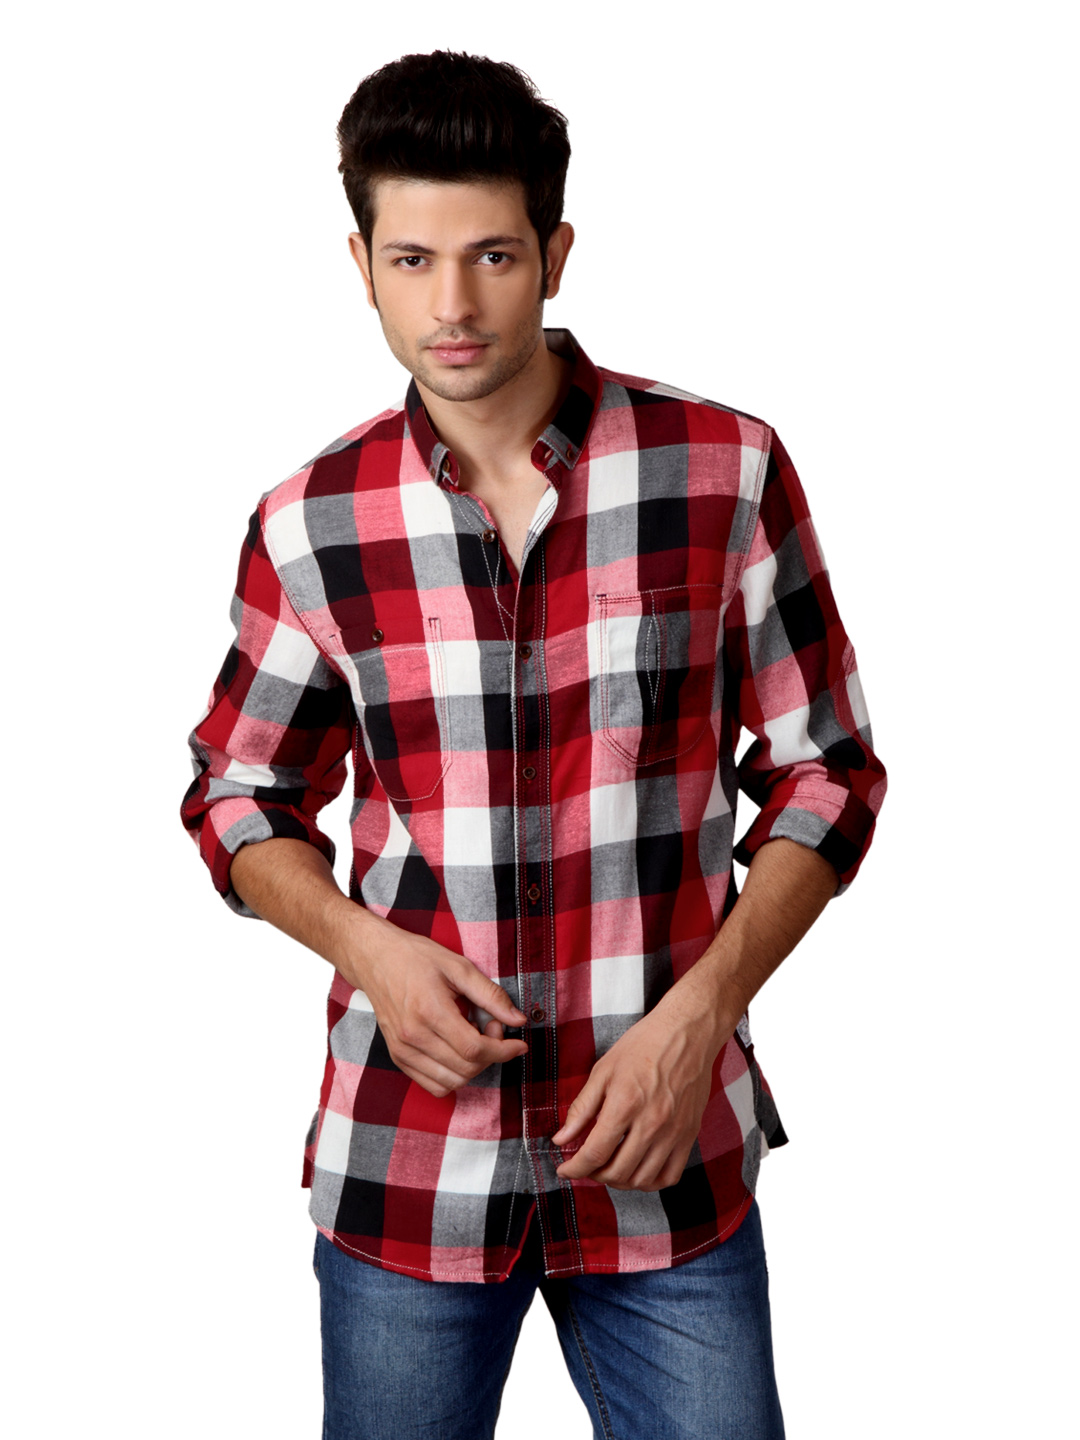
French Connection Men Red Check Shirt
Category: Apparel / Topwear / Shirts
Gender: Men
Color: Red
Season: Summer 2012
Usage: Casual